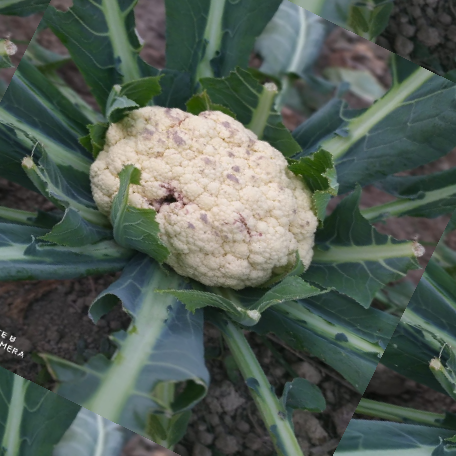
Label: Bacterial spot rot